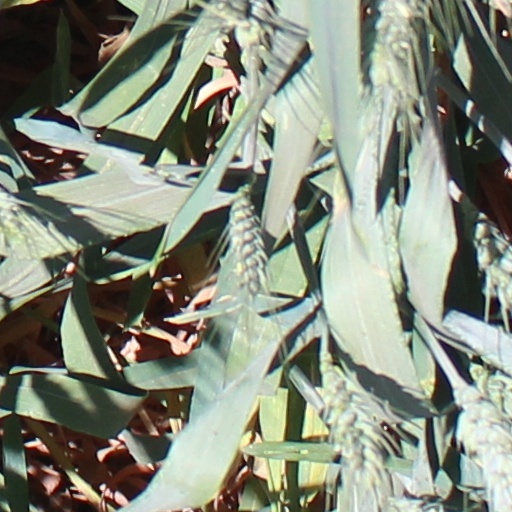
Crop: wheat